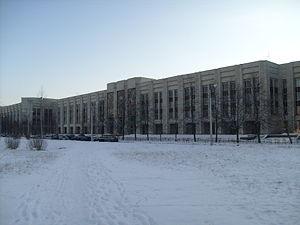
L'université d’État de Saint-Pétersbourg est un établissement d'enseignement supérieur situé à Saint-Pétersbourg en Russie. L'établissement d'origine est fondé par un décret de Pierre le Grand le 28 janvier 1724. Elle s'appelait jusqu'en 1914, l'« université impériale de Saint-Pétersbourg », puis « université impériale de Petrograd » et après la révolution de février 1917, « université de Petrograd ». De 1924 à 1948, elle s'est appelée « université d'État de Léningrad » et de 1948 à 1989 « université d'État Jdanov de Léningrad ». Elle a pris son nom actuel en 1991. Les bâtiments de l'université sont situés sur l’île Vassilievski, non loin de la Néva.